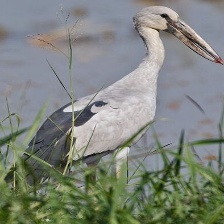
Species: ASIAN OPENBILL STORK
Scientific name: ANASTOMUS OSCITANS
ImageNet parent category: white_stork